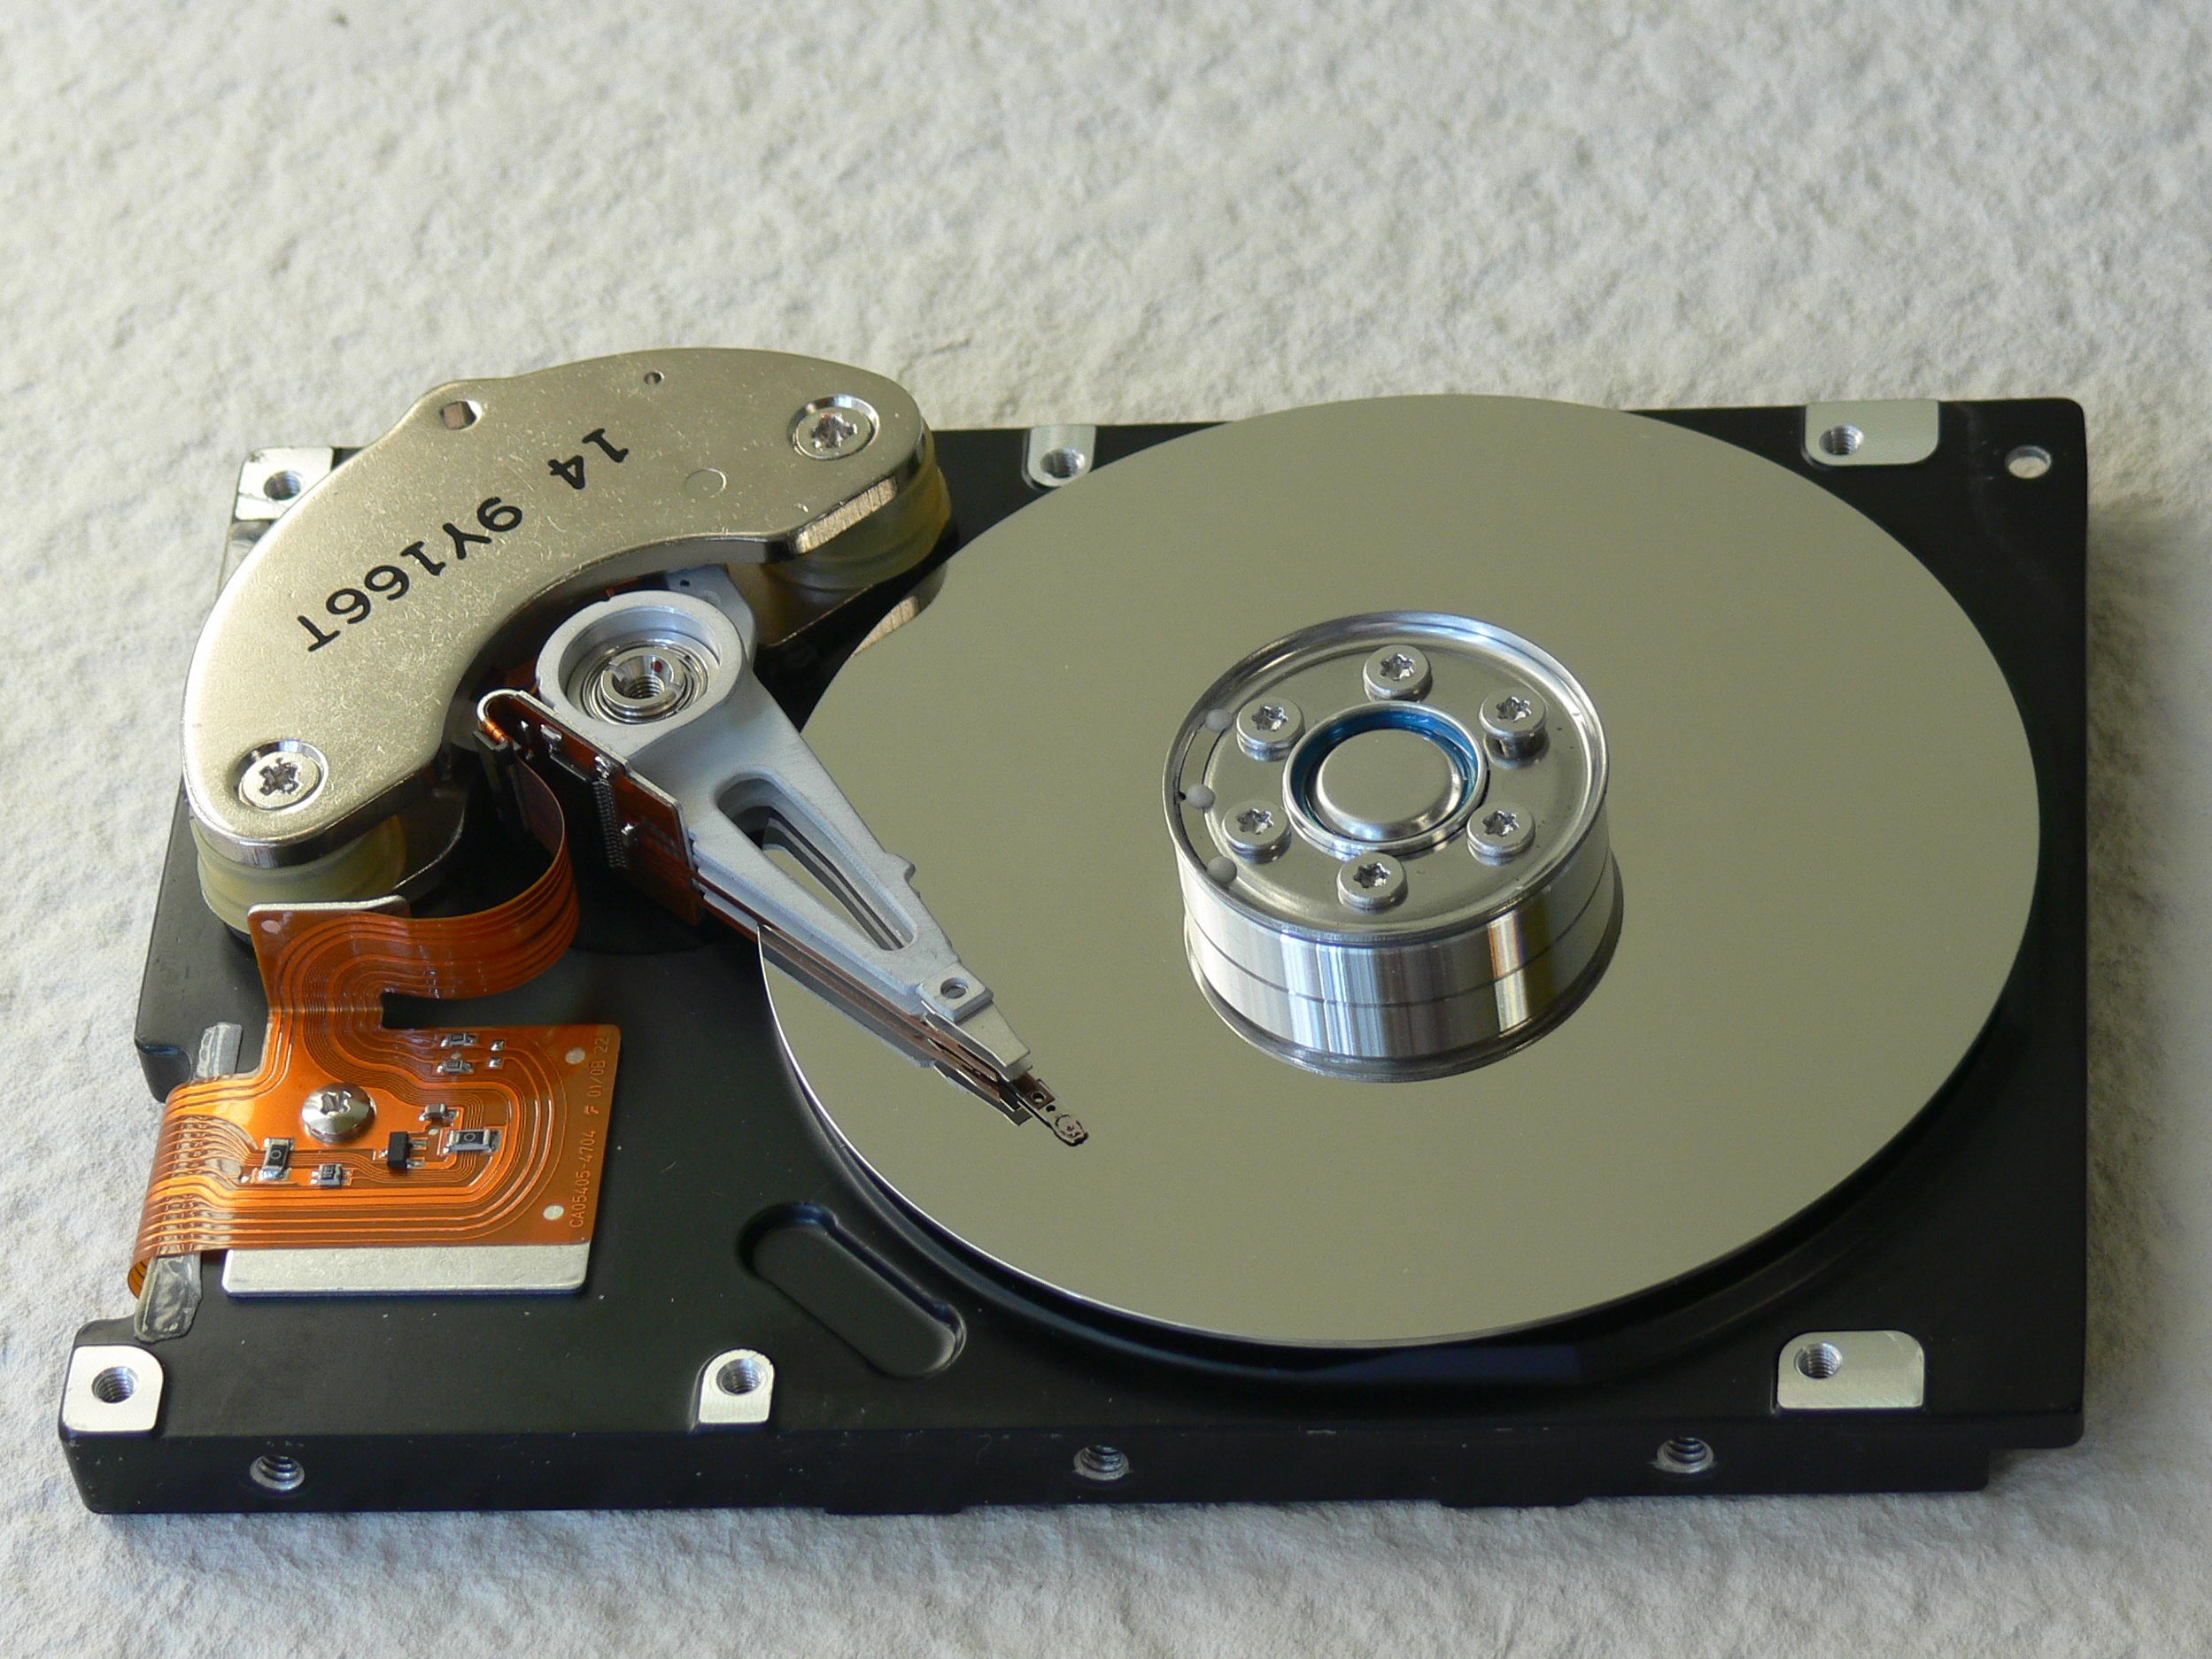
computer, technology, equipment, product, tech, system, pc, network, server, data, hard disk drive, electronic device, compact disc, data storage device